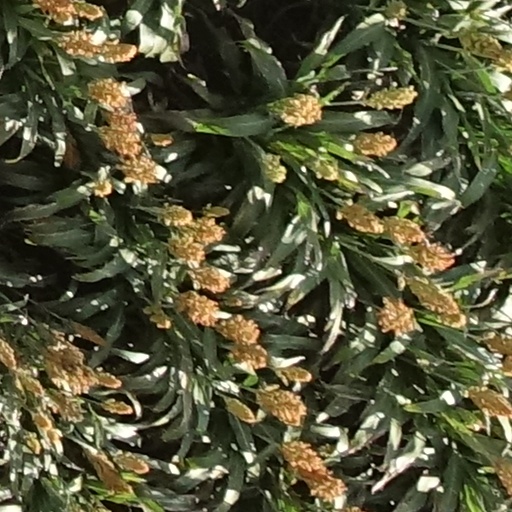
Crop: sorghum